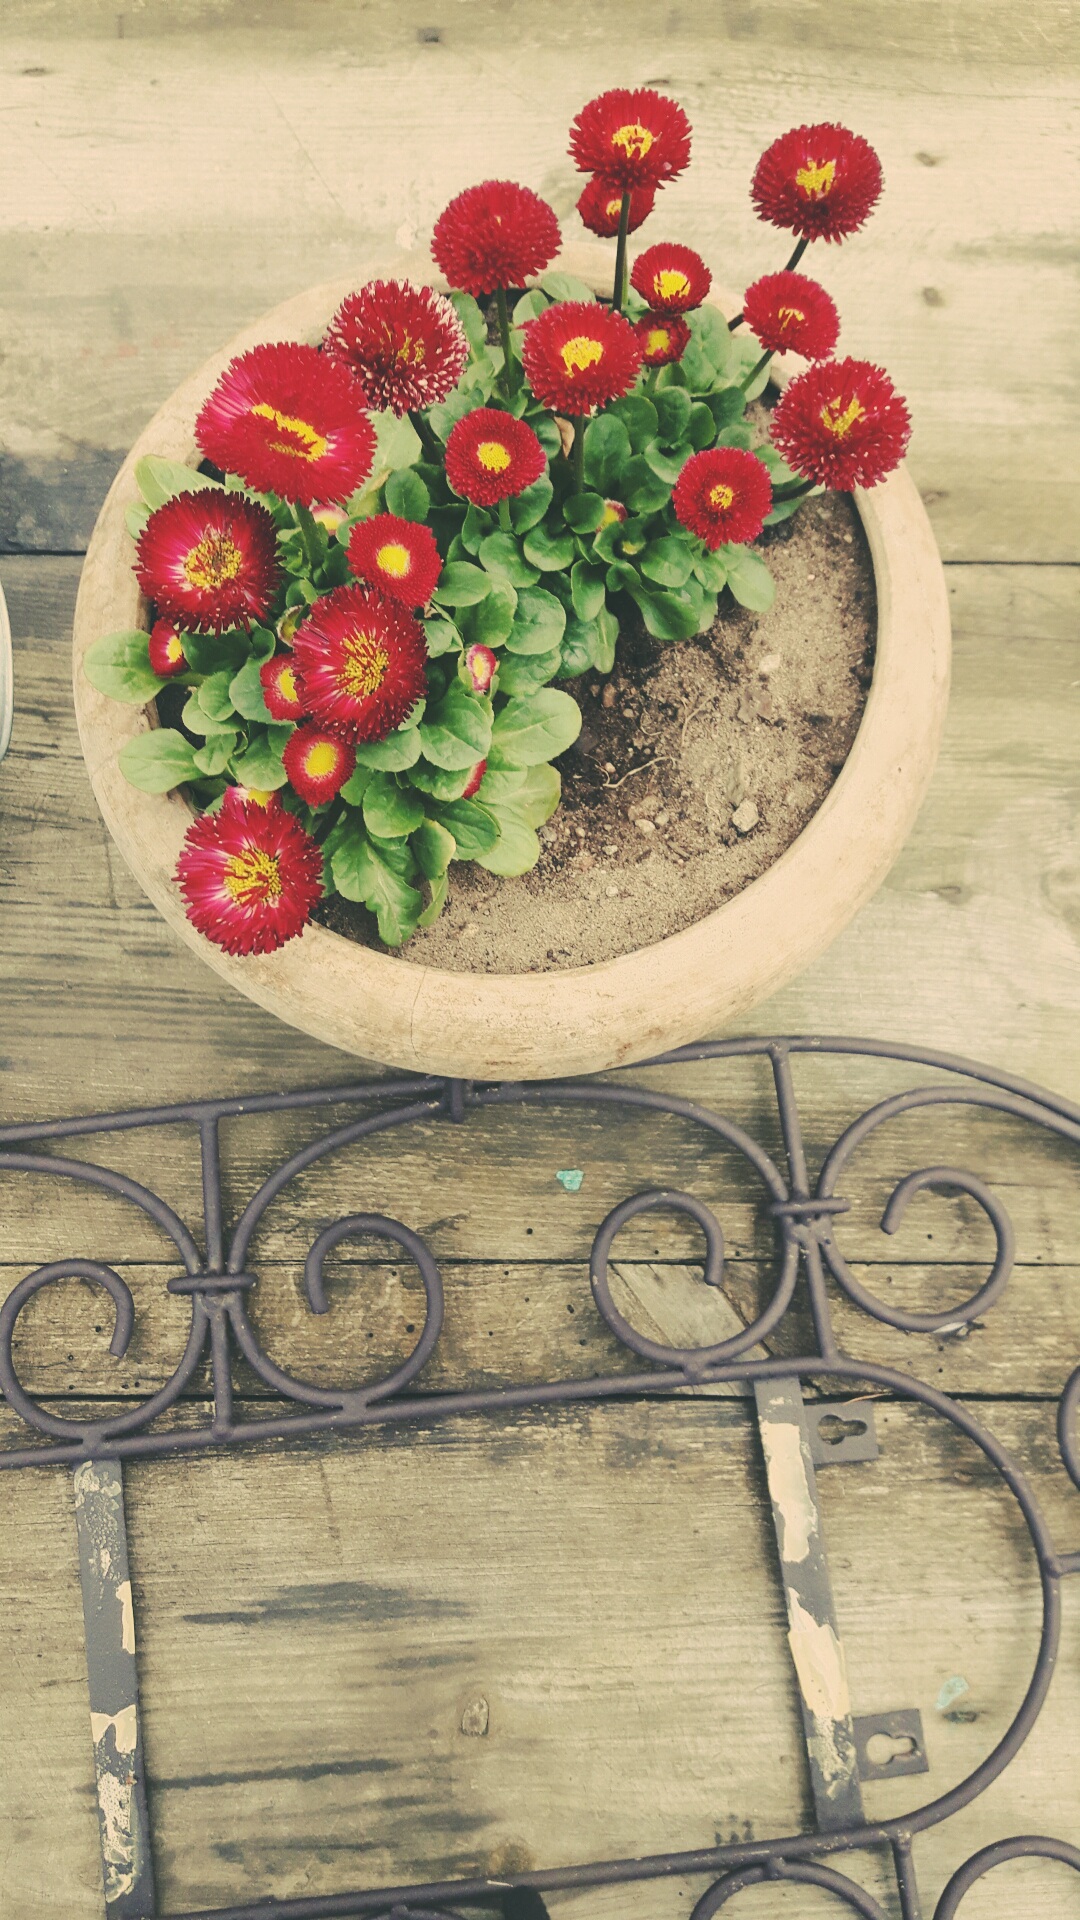
nature, plant, wood, flower, summer, village, spring, green, red, garden, flora, still life, plants, painting, flowers, flower pot, art, floristry, dining table, a garden plant, summer plants, floral design, increases, flower arranging